Meryl Streep

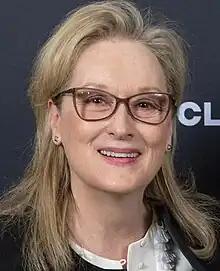
Streep in 2018

Mary Louise "Meryl" Streep (born June 22, 1949) is an American actress. Known for her versatility and adept accent work, she has been described as "the best actress of her generation". She has received numerous accolades throughout her career spanning over five decades, including three Academy Awards, two British Academy Film Awards, eight Golden Globe Awards, four Emmy Awards, and two Screen Actors Guild Awards, in addition to nominations for seven Grammy Awards and a Tony Award.